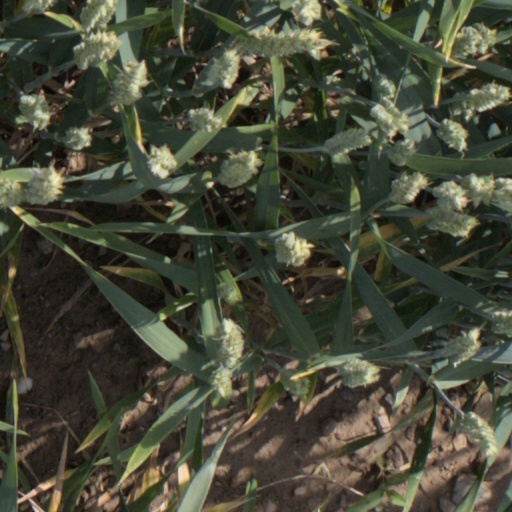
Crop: wheat